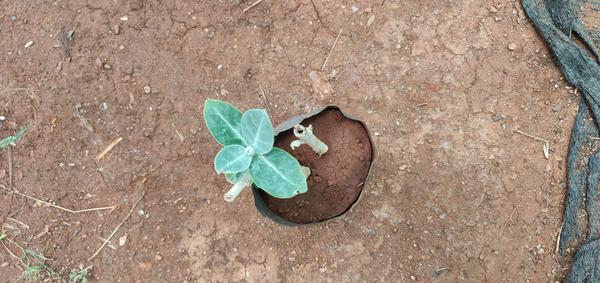
Plant: Ekka